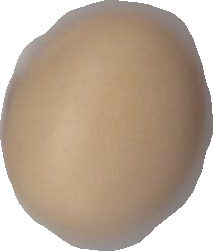
Variety: Anjasmoro